Leopoldo López

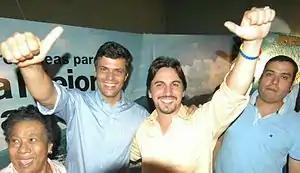
López with Voluntad Popular party official, Freddy Guevara in 2011

On 5 December 2009, López launched the political party Voluntad Popular, saying "What we want is to build a new majority from the bottom up - not just through negotiations and agreements between elites. It's a longer road, but for us, it's the only road that gives us possibilities of winning." López described Voluntad Popular as "a social and political, pluralistic and democratic movement" that stood for "the rights of all Venezuelans." An analyst close to López said that he would create political groups and leave them when they grew beyond his control. The party did not have a solid policy platform and mainly served as a vehicle of anti-Chavismo. According to "The Guardian", US diplomatic cables at the time (one titled "The López Problem") stated: "He is often described as arrogant, vindictive, and power-hungry – but party officials also concede his popularity, charisma and talent as an organiser".